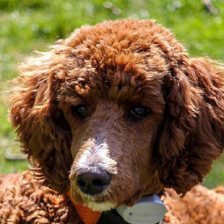
Label: animals